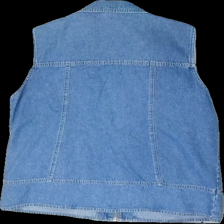
View: back
Type: Vest
Category: Unisex
Brand: Not in the list
Brand text on label: Salsa
Colors: Blue
Material: 100% cotton
Cut: Regular
Size: L
Season: All
Stains: Minor
Price range: 50-100
Recommended usage: Export
Comment: Yellow collar